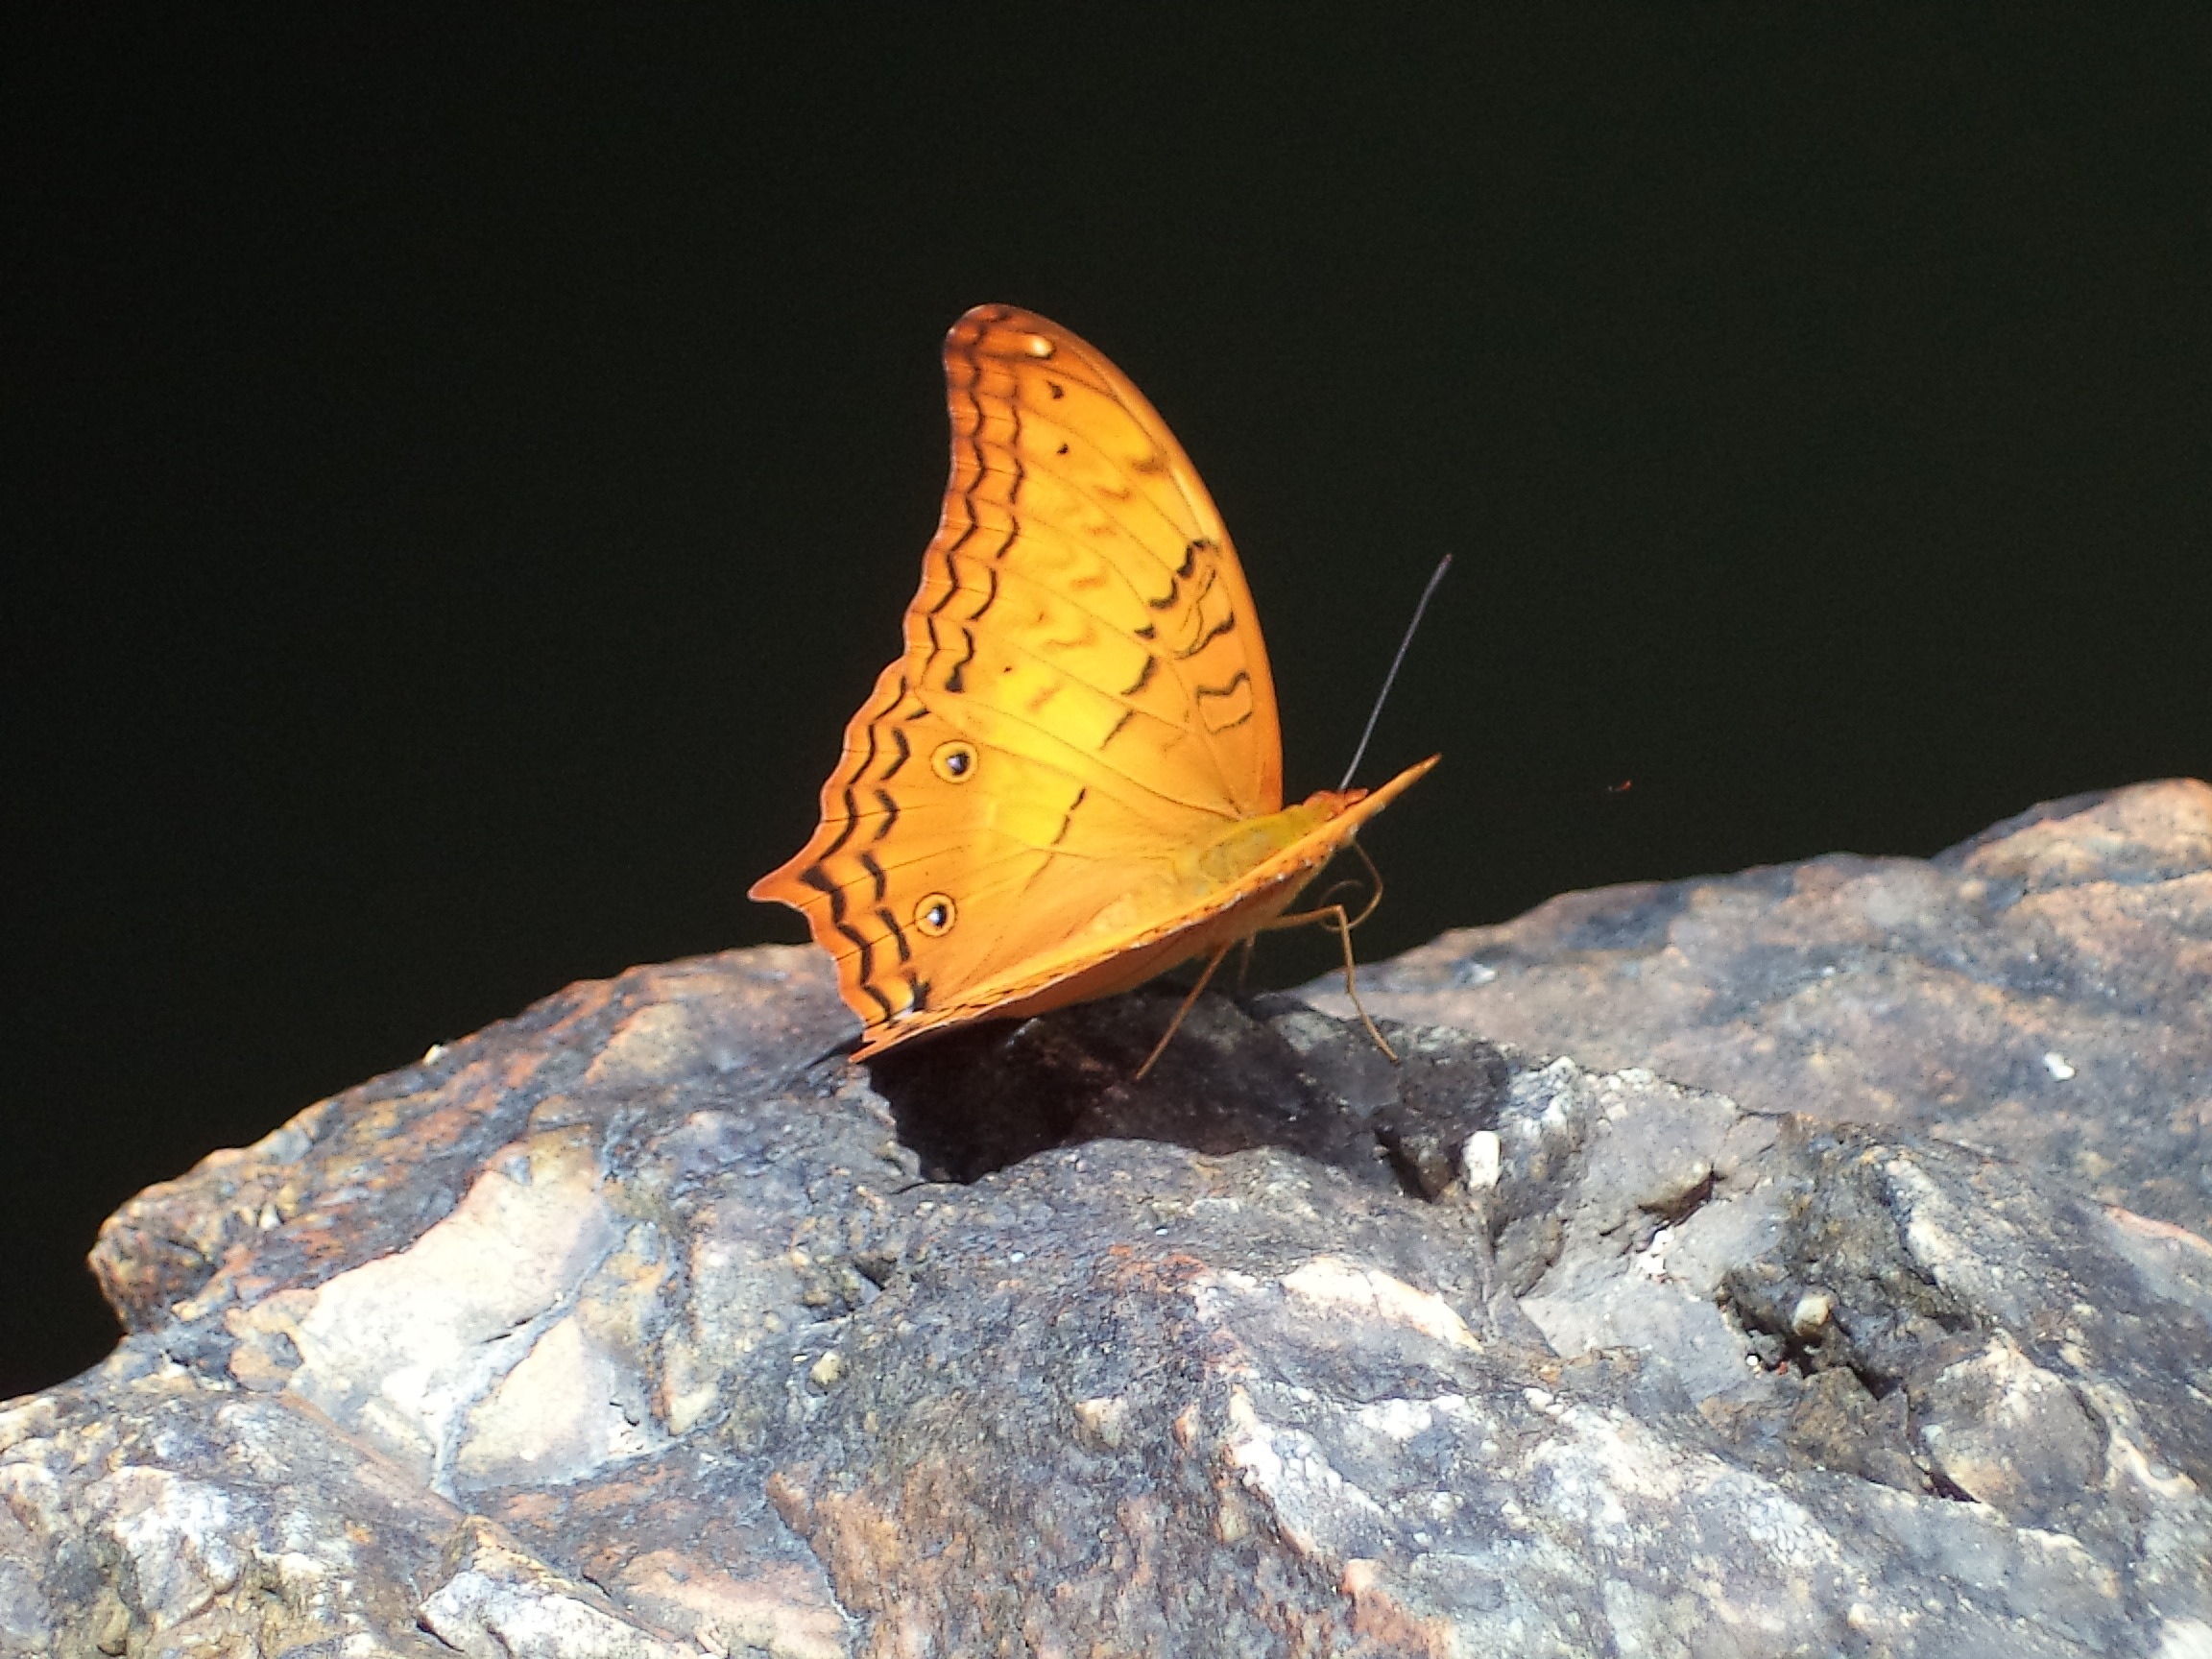
nature, wing, leaf, insect, moth, butterfly, fauna, invertebrate, animals, beauty, colored, macro photography, arthropod, pollinator, moths and butterflies